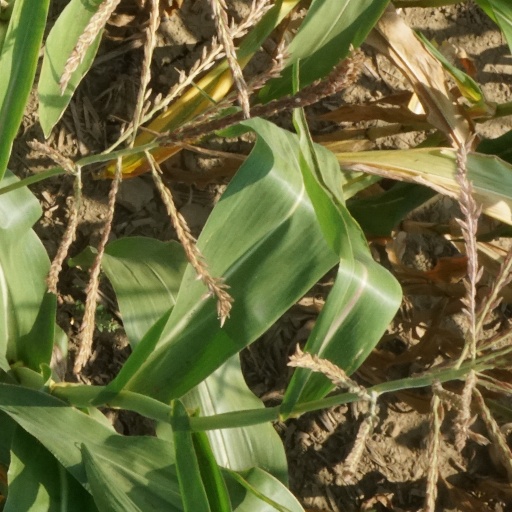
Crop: maize; corn